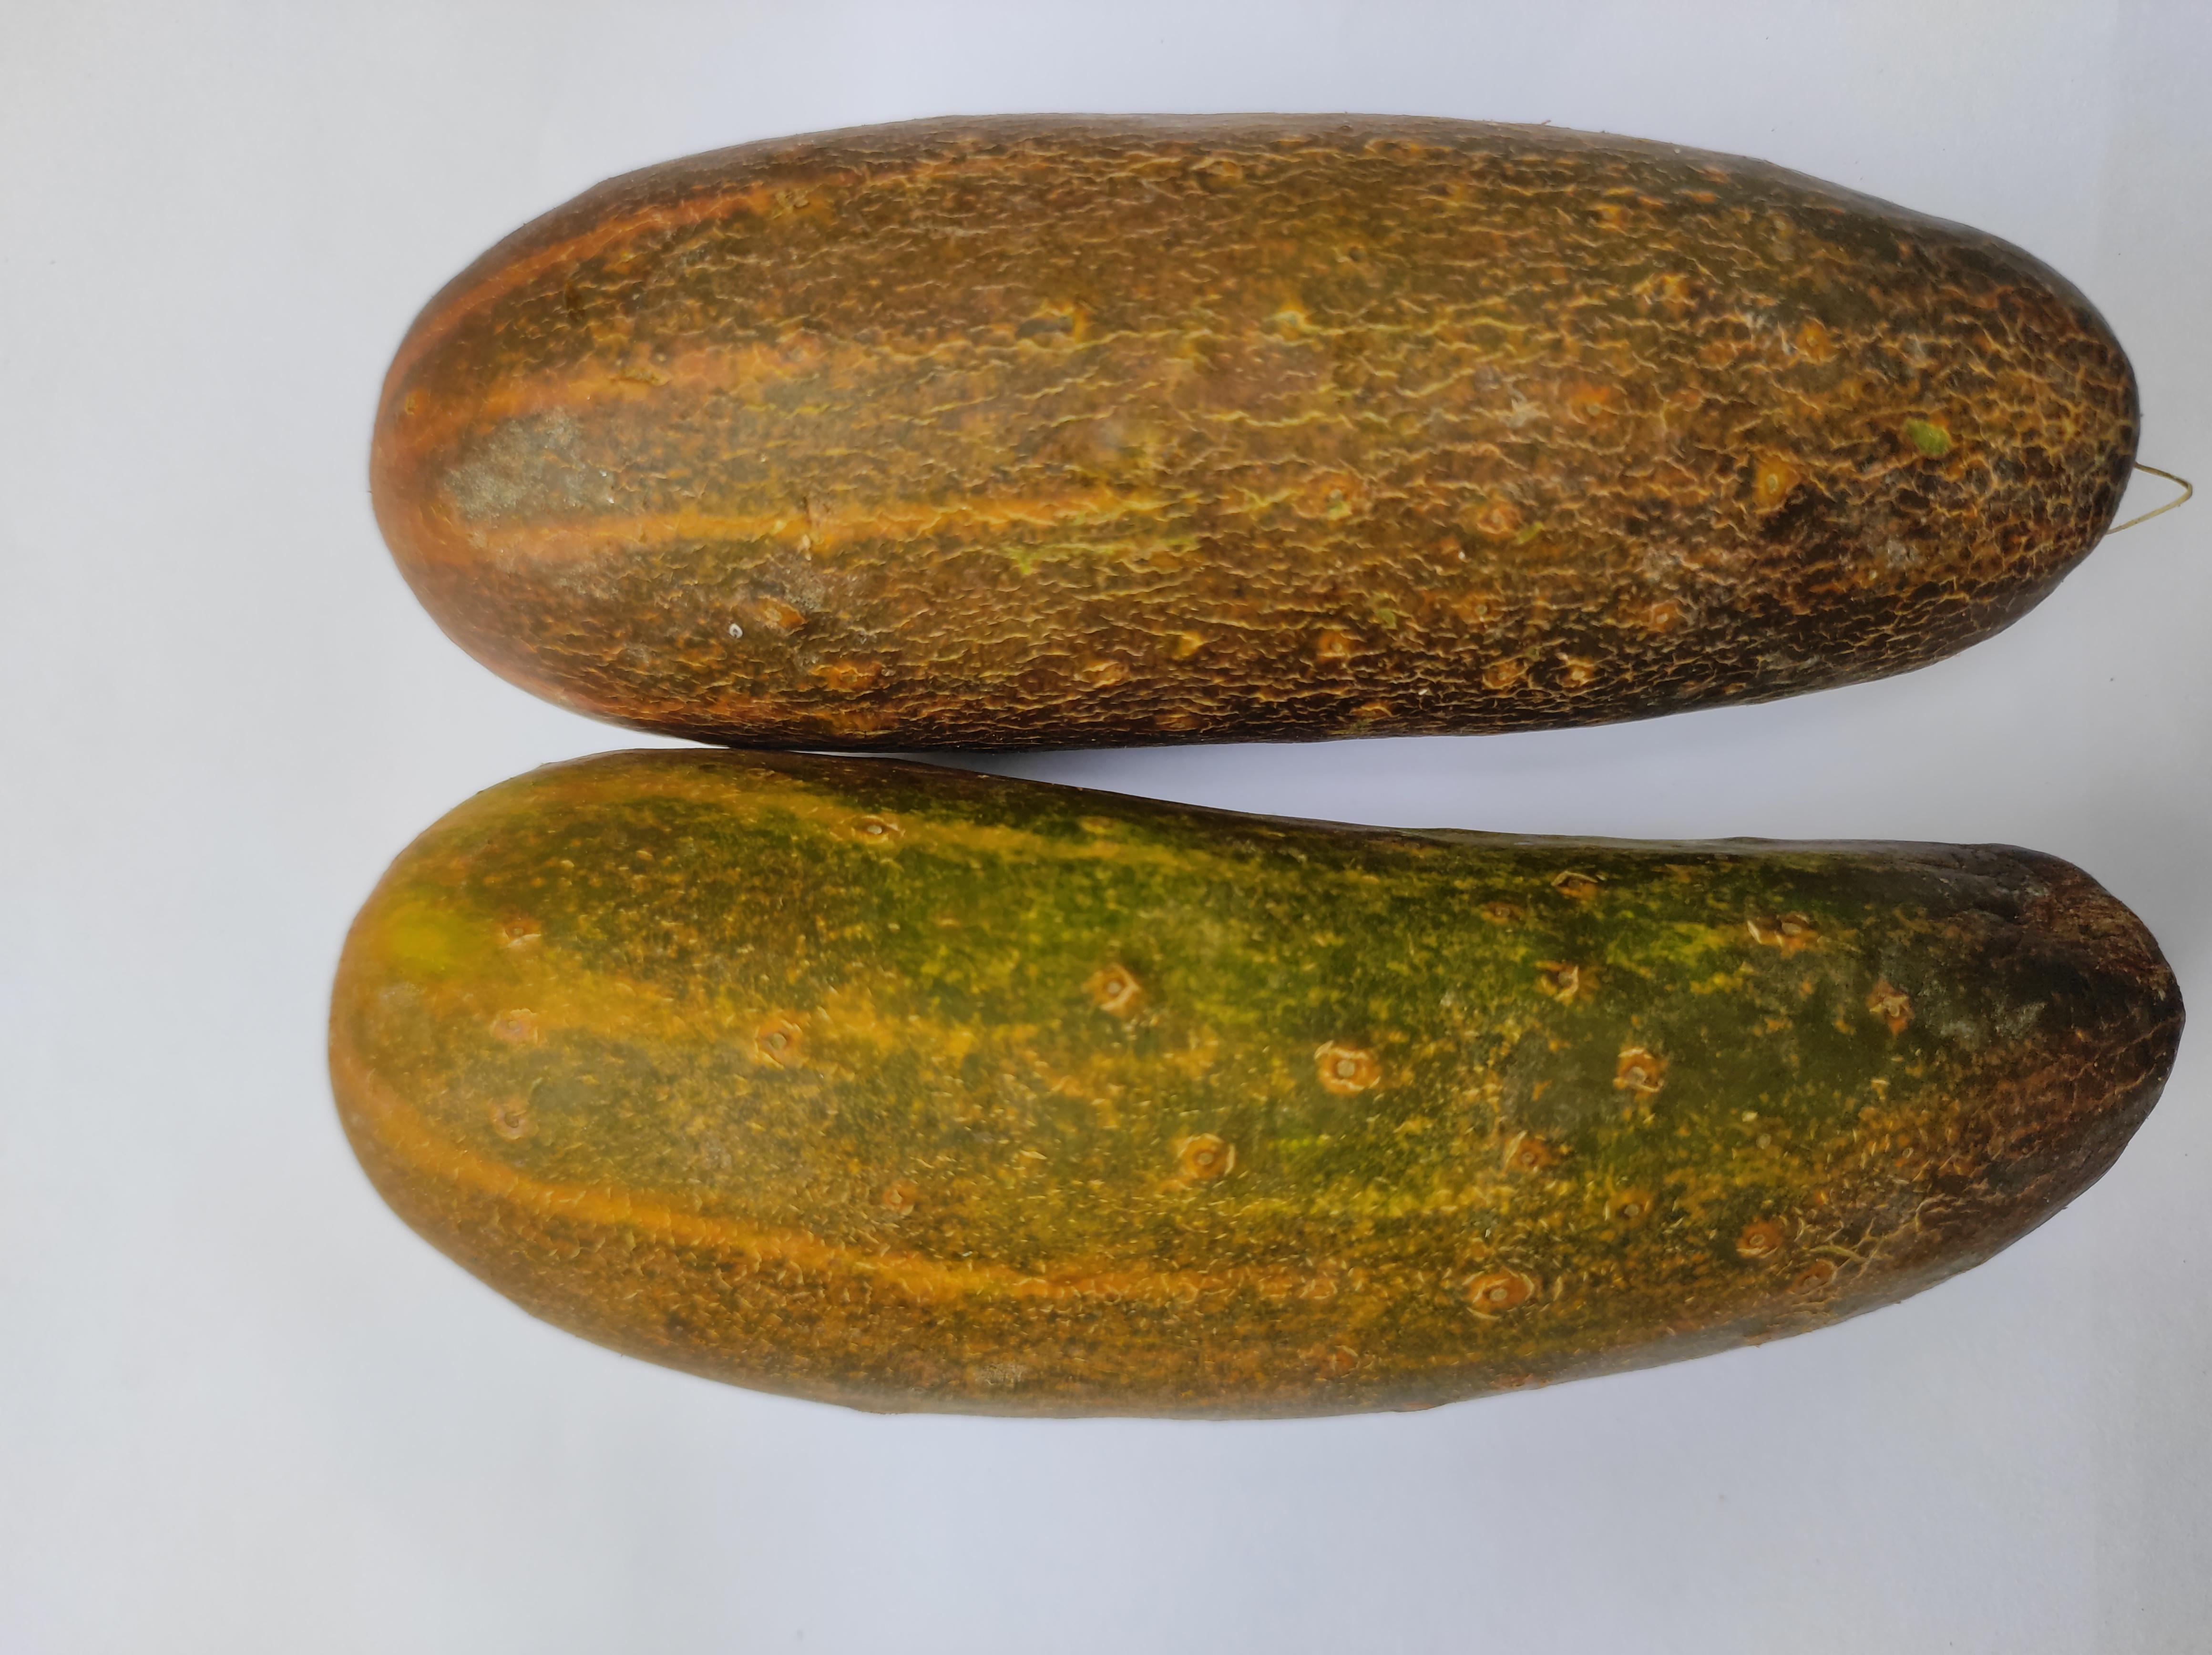
Label: Cucumber